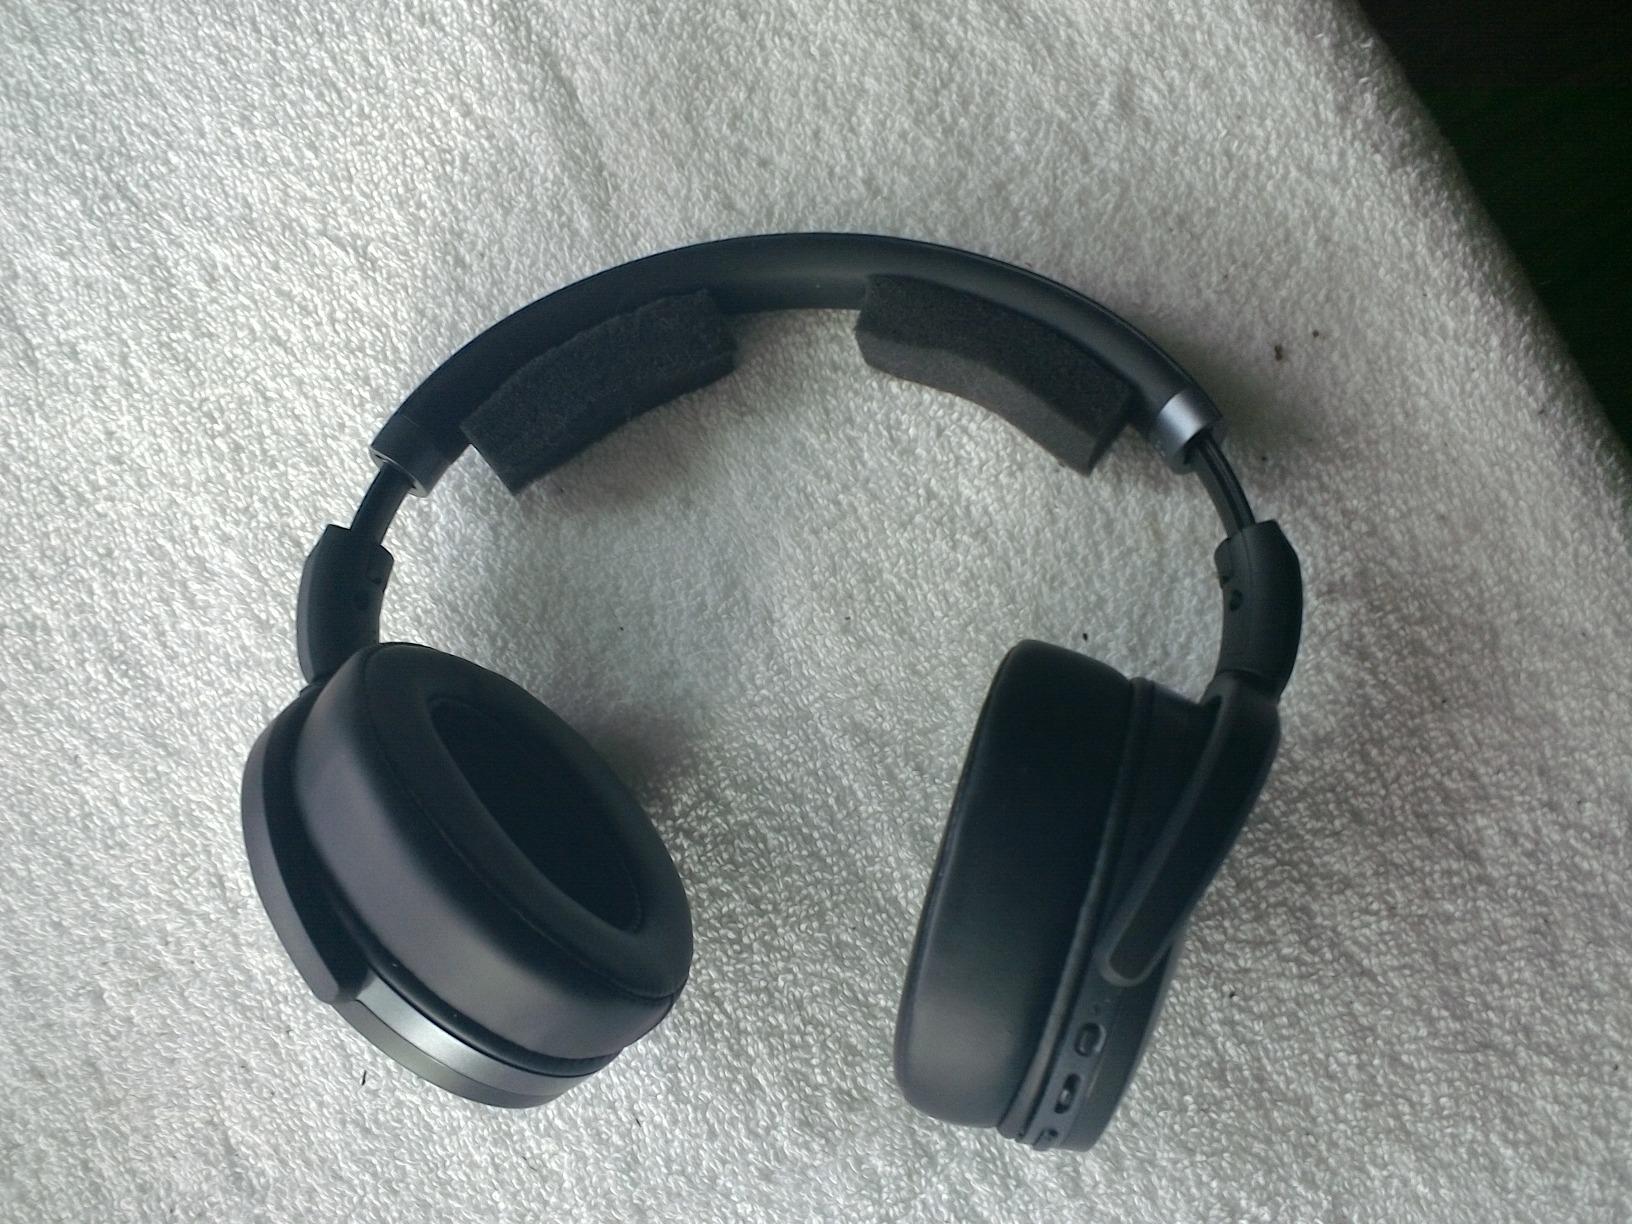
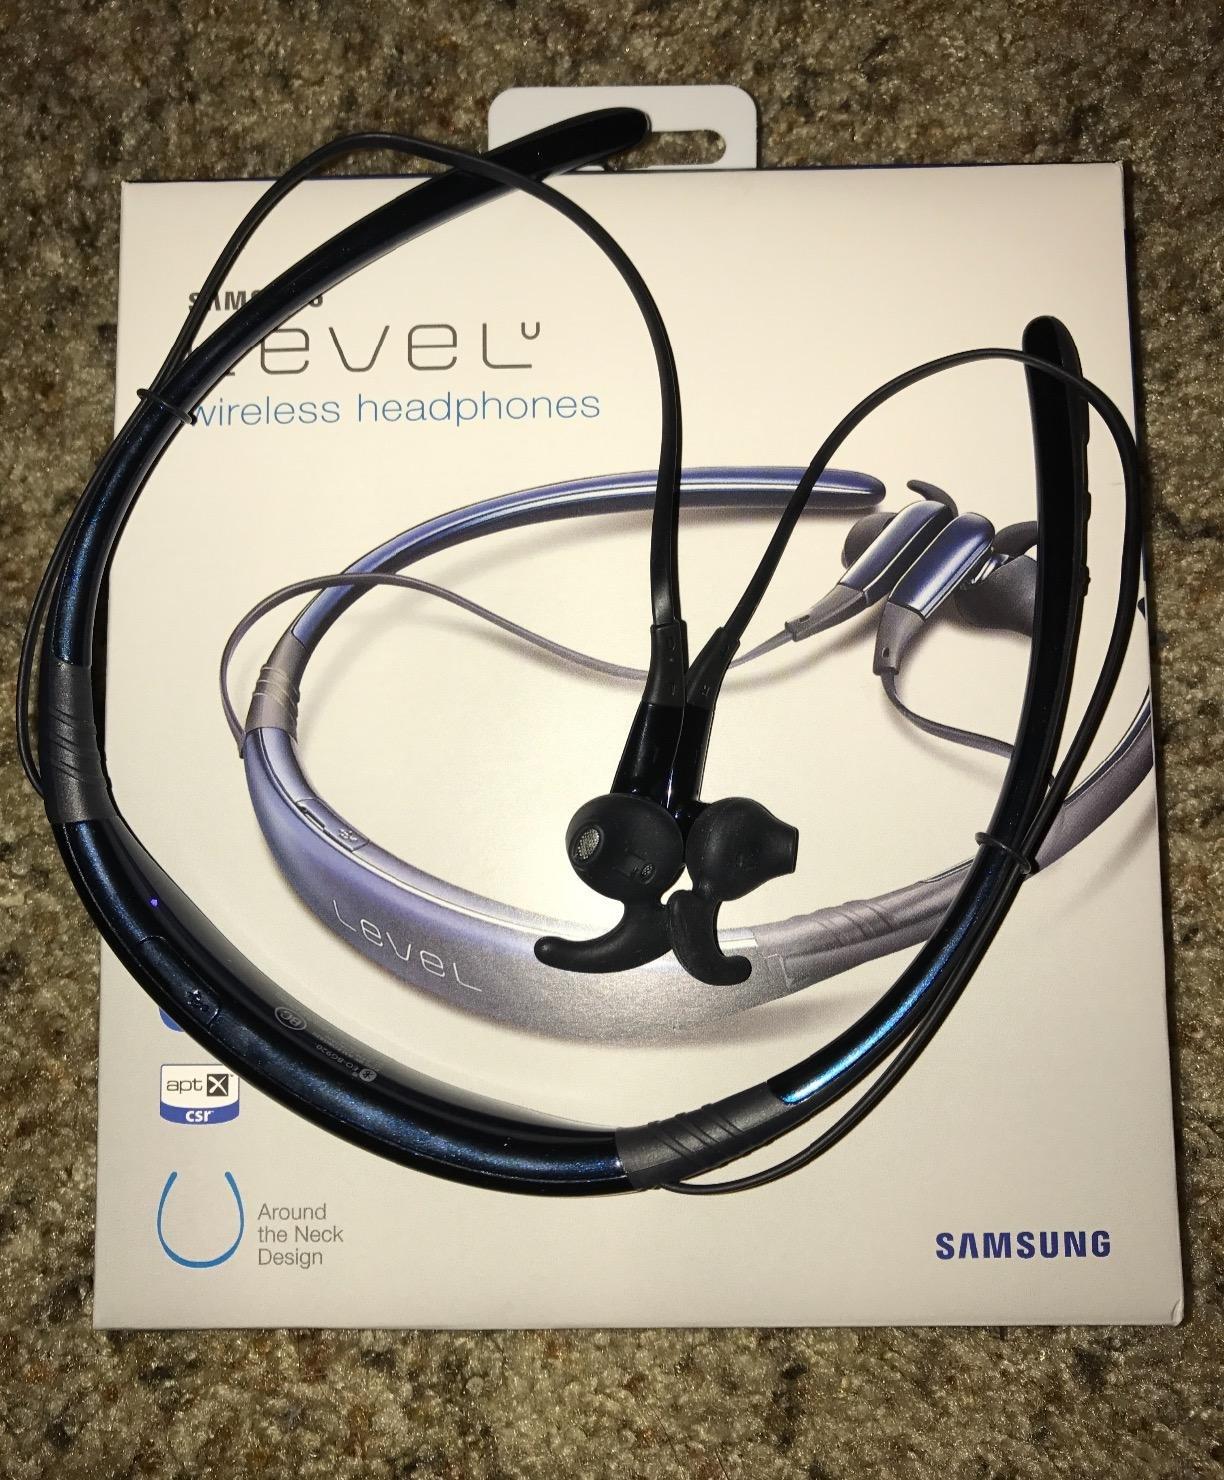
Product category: headphones
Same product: no